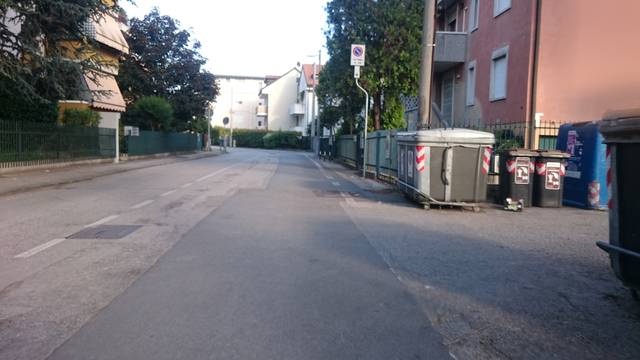
Region: Italy
Coordinates: 45.414, 11.9